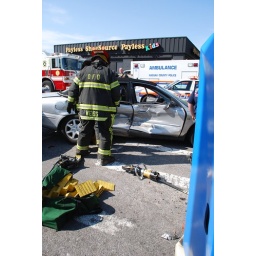
Chocking a car that was just &amp;quot;t-boned&amp;quot; by a truck in preparation of cutting